Nilla Pizzi

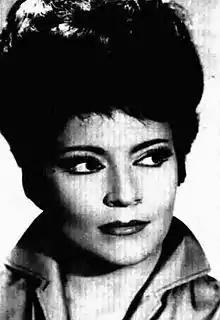
Nilla Pizzi in 1964

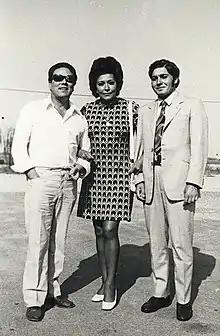
Nilla Pizzi with Giacomo Romano Davare (right) and Redento Coslovi in 1974

In 1960, she returned to the Sanremo Festival and entered the song "" in couple with Tonina Torrielli, ranking fourth, whilst her other entry "" was eliminated before the final. Starting from this period, the contrast of the ever-growing rock and roll and beat with Pizzi's traditional melodic song caused her to be set aside by record companies. Although she could no longer achieve the same success in Italy as in previous decades, the singer was still able to carve her own place in the music scene, both in Italy and internationally, under the auspices of her new label, the RCA Italiana, in the "revival-nostalgic" and "folkloristic" vein of music. She kept recording songs in different regional languages, and also participated very often as a guest in various television and radio broadcasts.